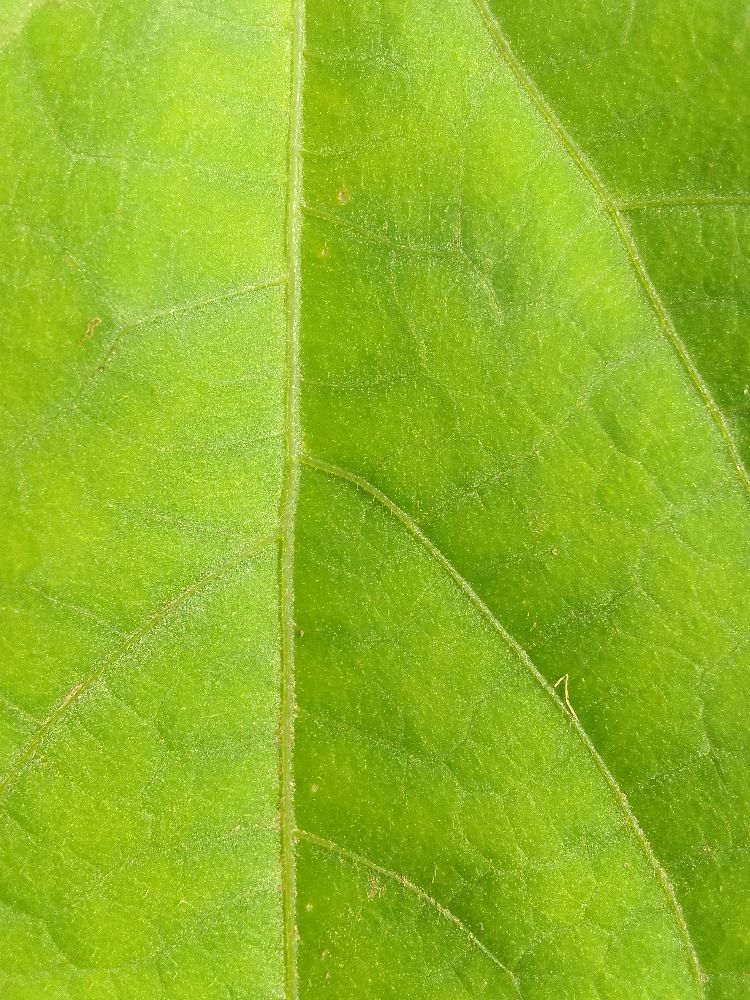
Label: healthy